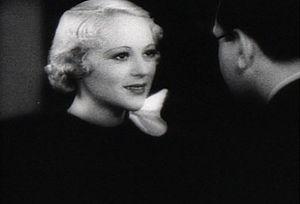
Le Signal est un film américain de William A. Wellman et Alfred E. Green, sorti en 1933, avec dans les rôles principaux Richard Barthelmess et Sally Eilers.